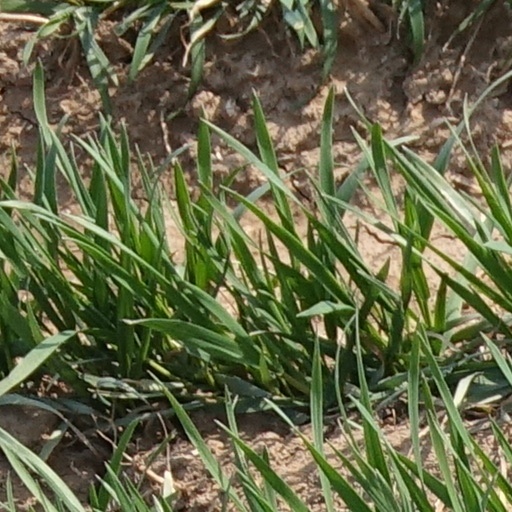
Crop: wheat